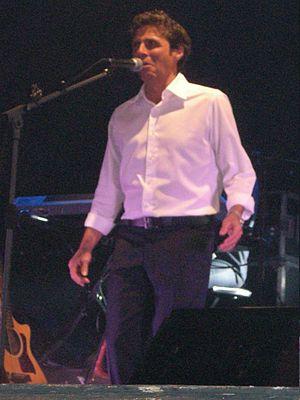
Luca Barbarossa est un auteur-compositeur-interprète et animateur radiophonique italien.